Tundra climate

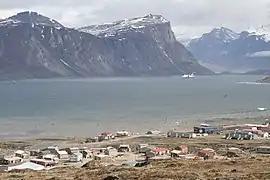
Pangnirtung, Baffin Island, a tundra climate

The tundra climate is a polar climate sub-type located in high latitudes and high mountains. It is classified as ET according to the Köppen climate classification. It is a climate which at least one month has an average temperature high enough to melt snow, but no month with an average temperature in excess of . If the climate occurs at high elevations, it is known as alpine climate.